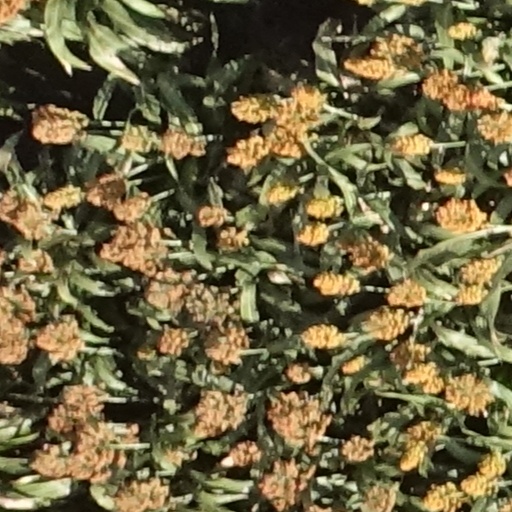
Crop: sorghum